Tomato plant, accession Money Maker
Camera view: vertical (180 deg); turntable rotation: 150 degrees
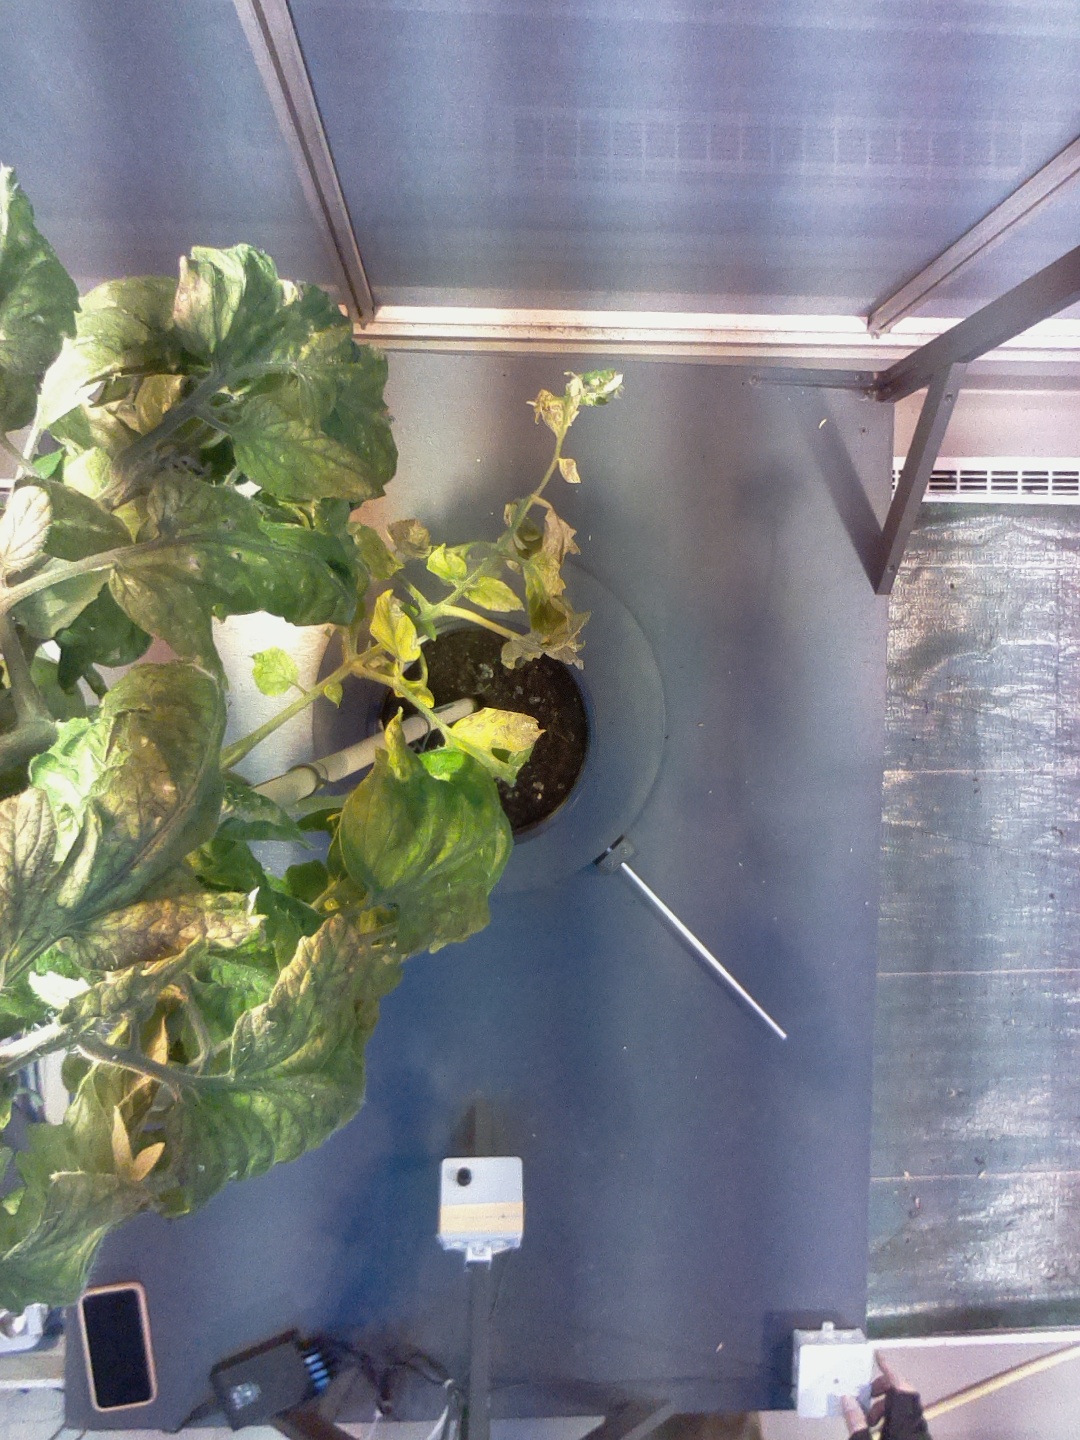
BBCH growth stage 75: 50%-60% of final fruit size